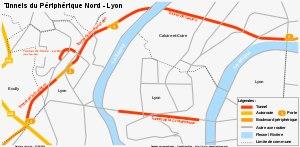
Le périphérique de Lyon entoure la ville du nord-ouest au sud en faisant une boucle par l'est. Il comporte seize sorties appelées « portes », et comprend une portion à péage, entre la porte de Vaise et la porte de Saint-Clair.